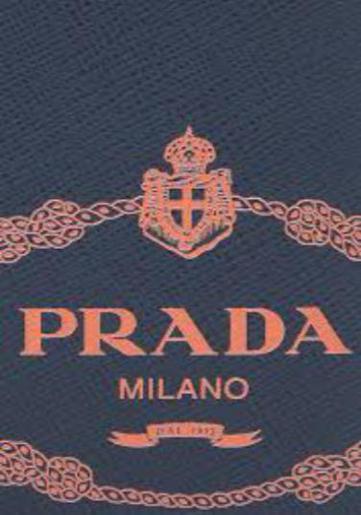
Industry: Clothes